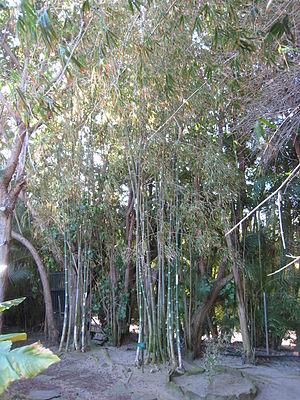
Gigantochloa albociliata au Jardin d'Éden de Saint-Paul, sur l'île de La Réunion.